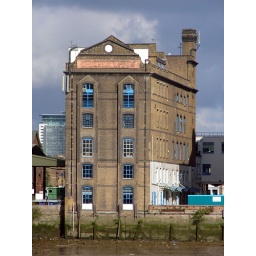
I ike this building on my way to work looking over the river thames